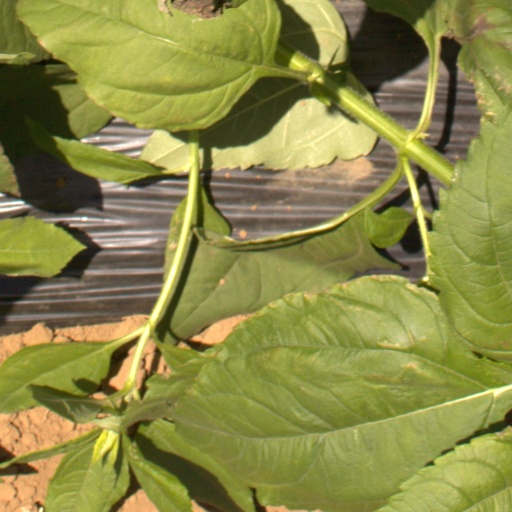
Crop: Jerusalem artichoke